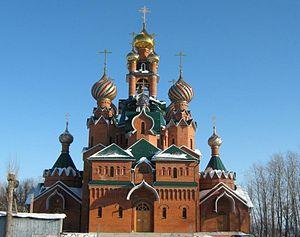
Eglise Métrophane Voronej dans la ville de Semilouki.